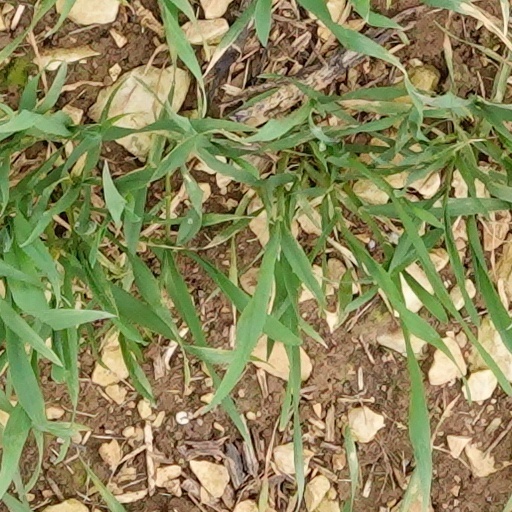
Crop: wheat